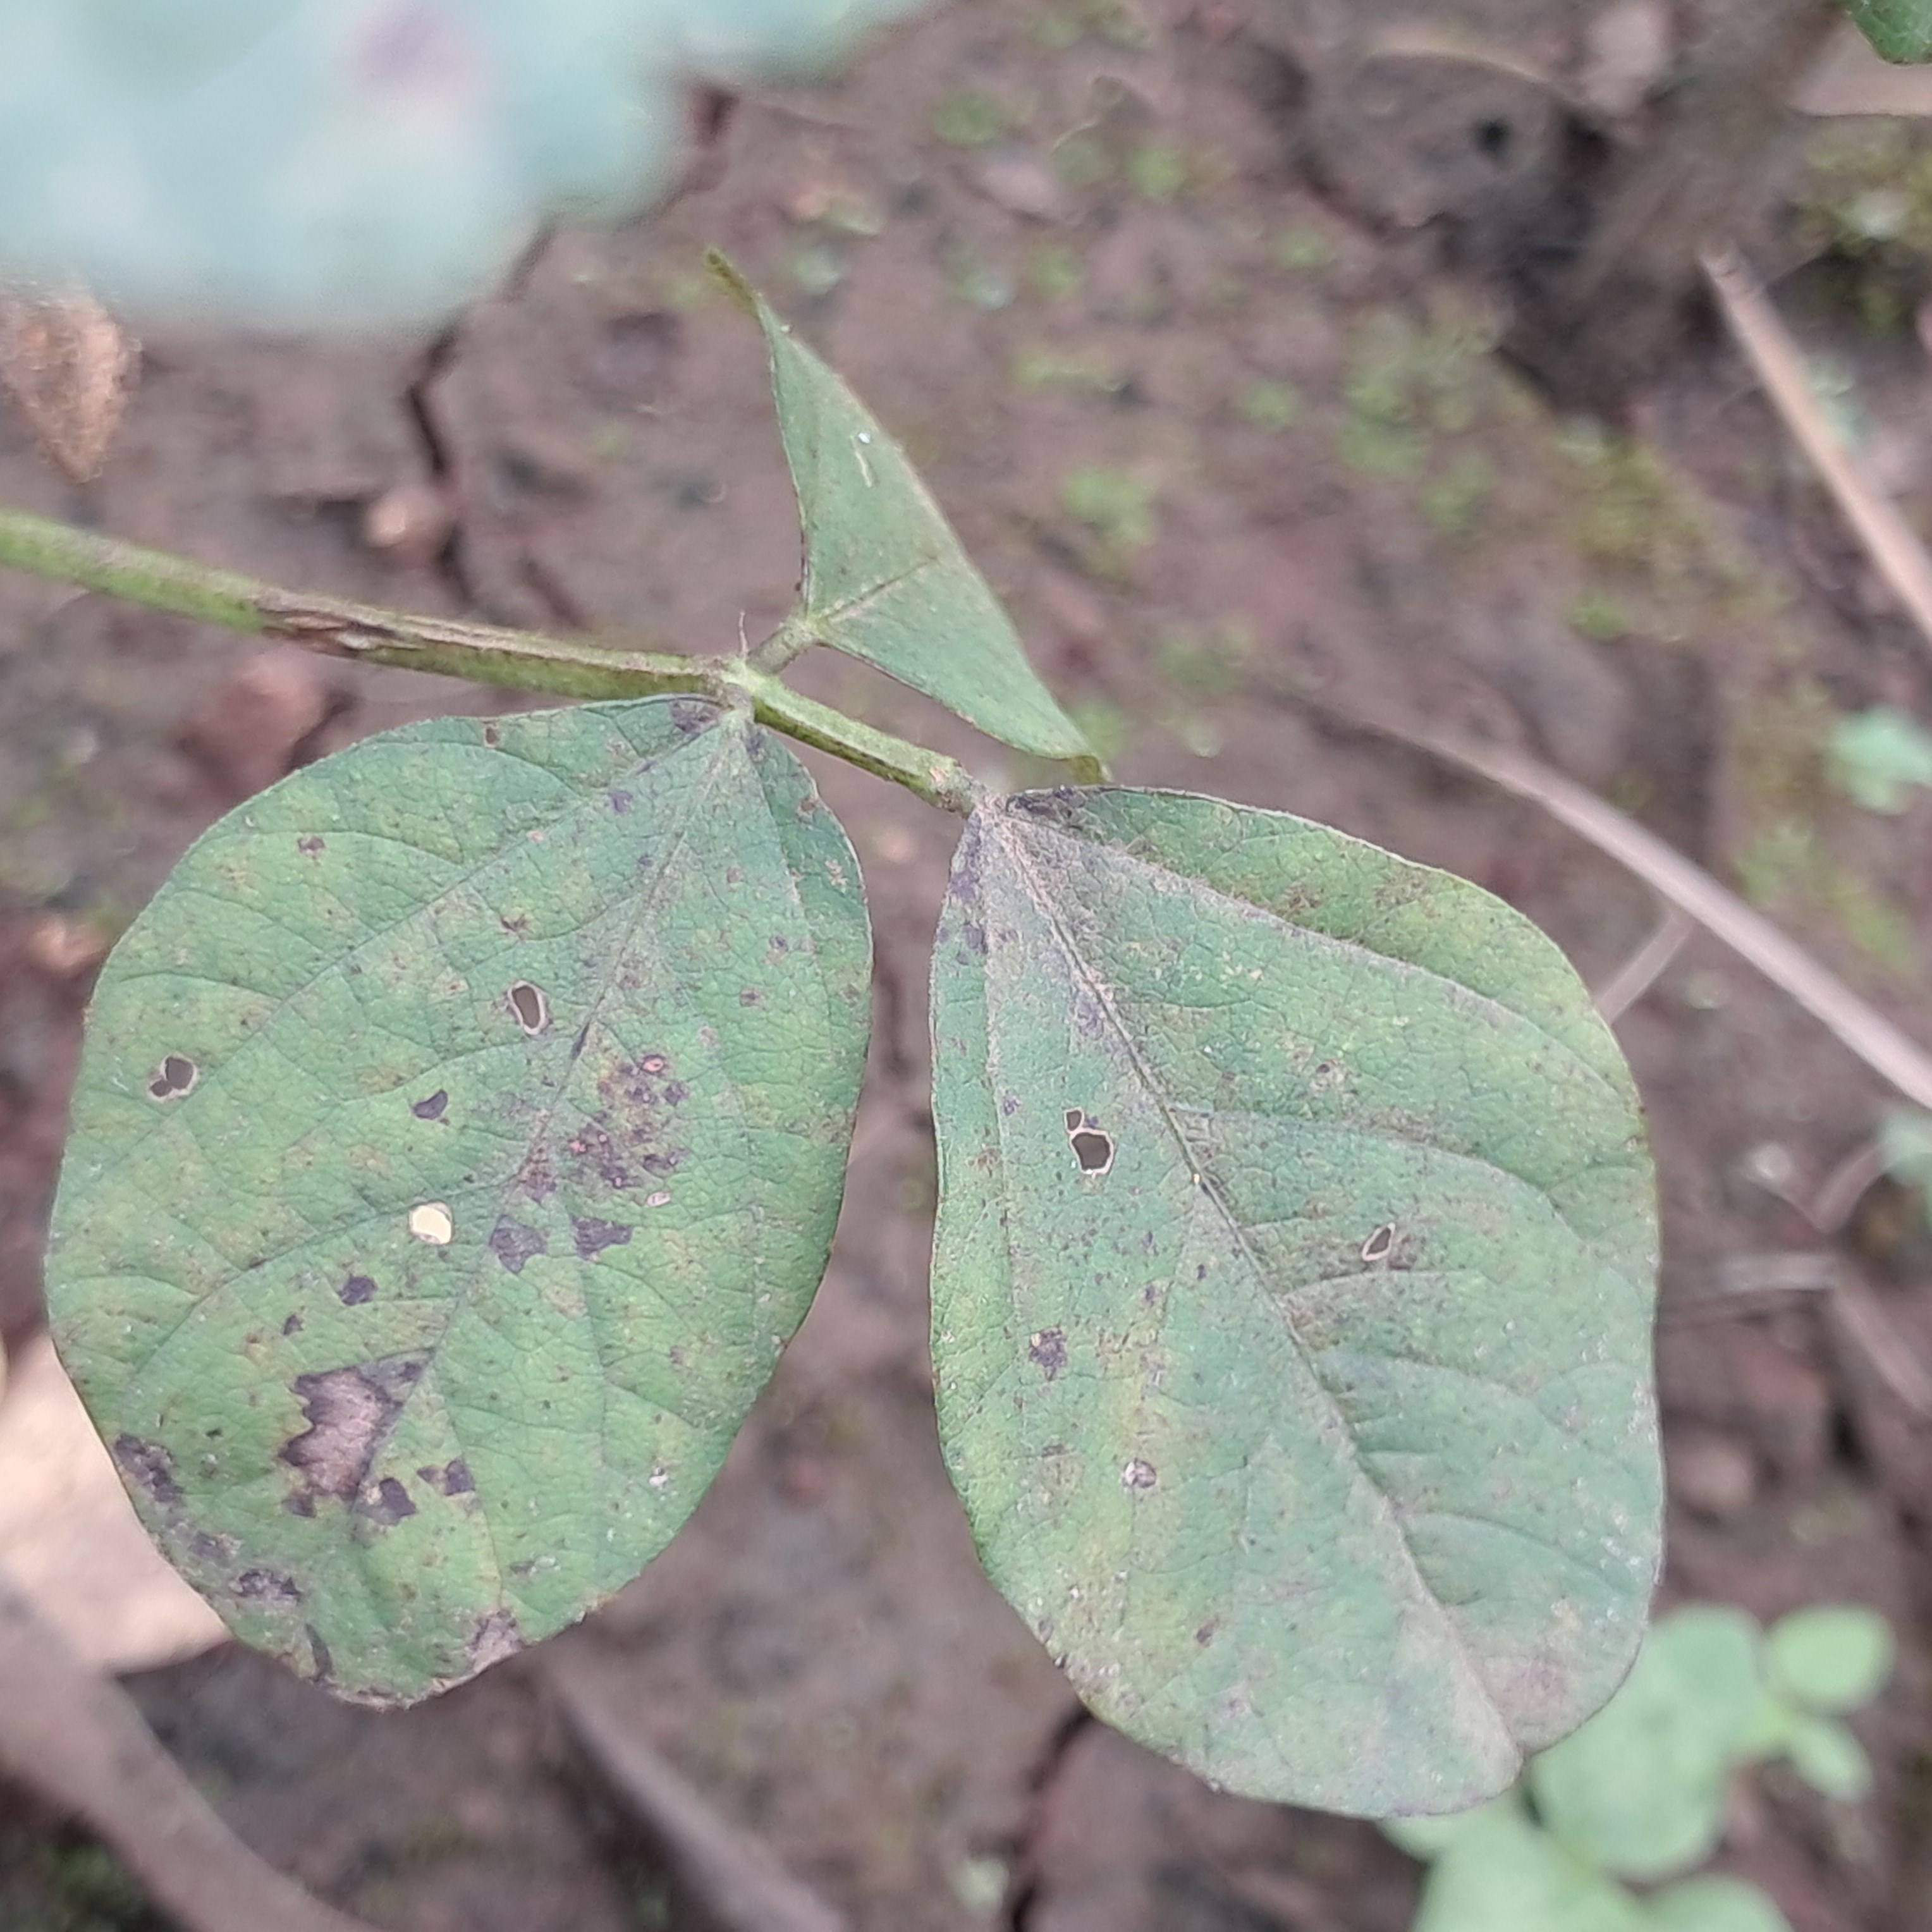
Label: Rust